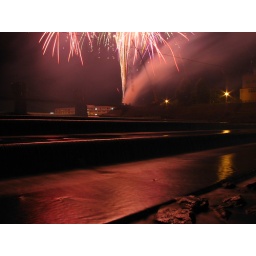
The colors of the sky are reflected by the water below.